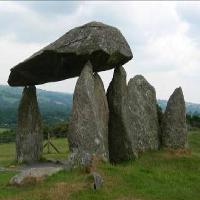
Weather: cloudy or overcast